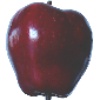
Label: Apple Red Delicious 1